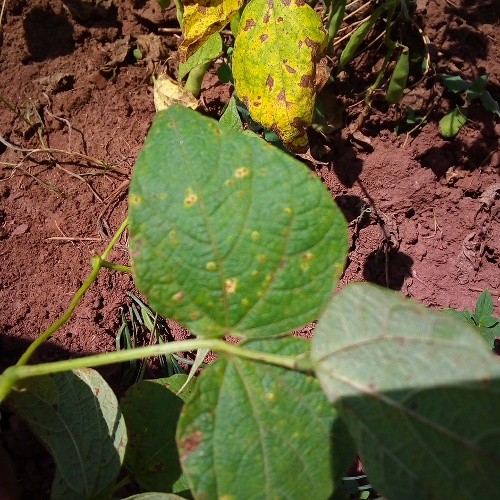
Leaf condition: bean_rust